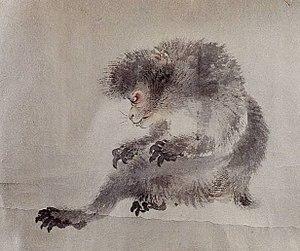
Le Macaque japonais est un singe catarhinien de la famille des cercopithécidés, largement réparti sur l'archipel du Japon. Exception faite de l'Homme, c'est le primate à l'habitat naturel le plus septentrional.